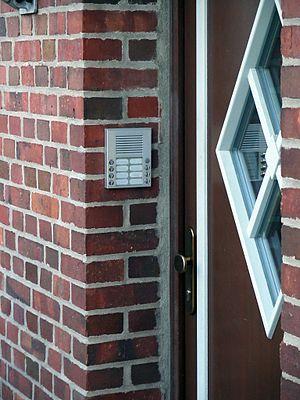
La sonnette d'immeuble est une sonnette mécanique ou électrique placée à proximité du côté extérieur d'une porte d'entrée pour permettre aux visiteurs d'alerter les occupants de leur arrivée.